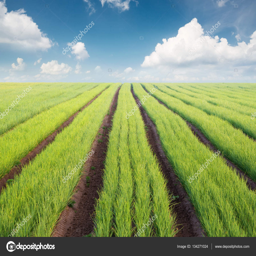
agricultural landscape in the summer time -- stock photo #